Cacela Island

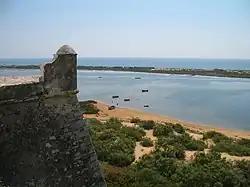
Cacela Island as seen from the fortress of Cacela Velha, Algarve, Portugal

Cacela Island is a sandy barrier island at the mouth of the Ria Formosa in the Algarve region of mainland Portugal. It was part of a peninsula up to the autumn of 2010, when as a result of storm action, the sea cut the peninsula and turned its westernmost part into an island.